History of NBC

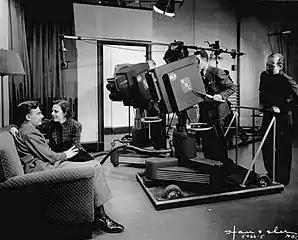
Grace Brandt and Eddie Albert in an early NBC television program "The Honeymooners-Grace and Eddie Show"

Television's experimental period ended, as the FCC allowed full-fledged commercial television broadcasts to begin on July 1, 1941. NBC station W2XBS in New York City received the first commercial license, adopting the call letters WNBT. The first official, paid television advertisement broadcast by any U.S. station was for watch manufacturer Bulova, which aired that day, just before the start of a Brooklyn Dodgers baseball telecast on WNBT. The ad consisted of test pattern, featuring the newly assigned WNBT call letters, which was modified to resemble a clock – complete with functioning hands – with the Bulova logo (featuring the phrase "Bulova Watch Time") in the lower right-hand quadrant of the test pattern (a photograph of the NBC camera setting up the test pattern-advertisement for that ad can be seen at this page). Among the programs that aired during the first week of WNBT's new, commercial schedule was "The Sunoco News", a simulcast of the Sun Oil-sponsored NBC Radio program anchored by Lowell Thomas; amateur boxing at Jamaica Arena; the Eastern Clay Courts tennis championships; programming from the USO; the spelling bee-type game show "Words on the Wing"; a few feature films; and a one-time-only, test broadcast of the game show "Truth or Consequences", sponsored by Lever Brothers.